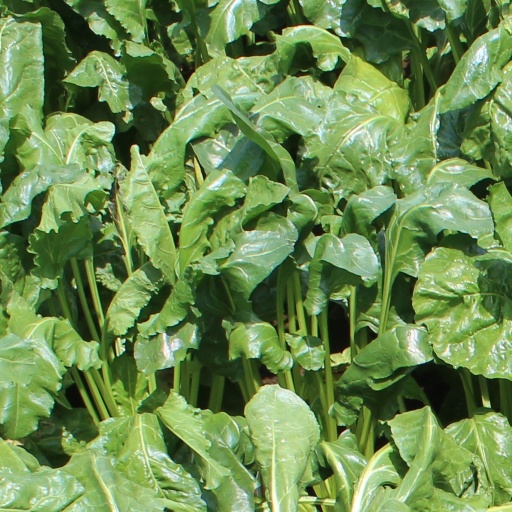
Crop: sugar beet